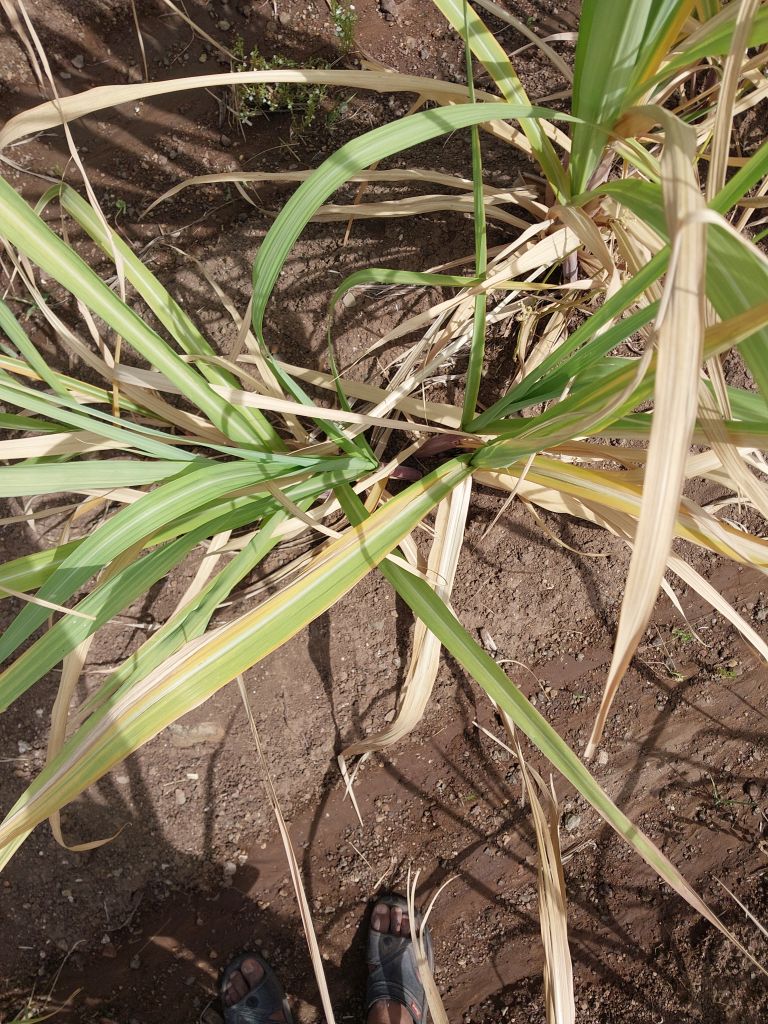
Label: Smut